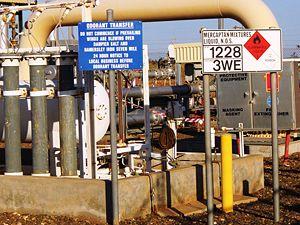
Un gazoduc est une canalisation destinée au transport de matières gazeuses sous pression, la plupart du temps des hydrocarbures.